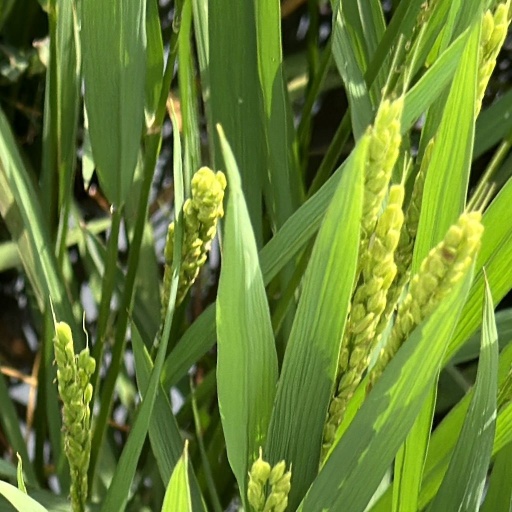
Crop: rice